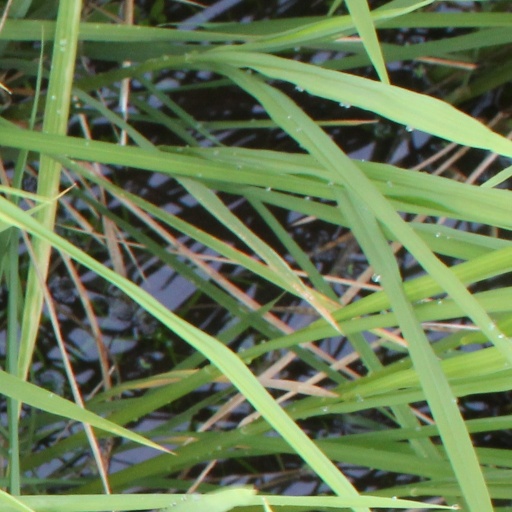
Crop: rice